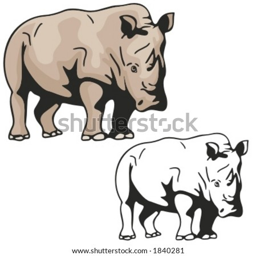
vector illustration of a rhinoceros .